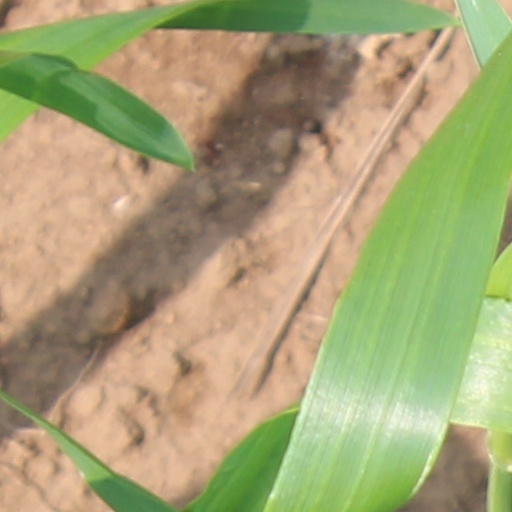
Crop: wheat